Alfonso Soriano

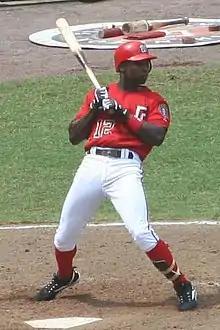
Alfonso Soriano batting for the Nationals in 2006

The Nationals considered trading Soriano before the deadline on July 31, because he was in the last year of his contract, which would grant him free agency at the end of the season. If the Nationals lost Soriano at the end of the season, they would receive a first- or second-round draft pick from the team that signed him and a "sandwich" pick between the first and second rounds as compensation. Soriano did not want to engage in contract negotiations during the season. However, Soriano expressed his strong desire to stay with the team. Both fans and players began to be more vocal in their support to keep Soriano. Manager Frank Robinson praised Soriano's leadership in the clubhouse, and further suggested that Soriano should be considered for MVP of the National League. There were plenty of suitors, including sending Soriano back to the Yankees, and the Chicago Cubs and Los Angeles Dodgers were also interested. However, Nationals general manager Jim Bowden felt that what he was offered was not worth trading him. The Nationals hoped to sign him to a long-term deal before the season ended but on October 12, 2006 he rejected a $70 million deal.